NFL draft

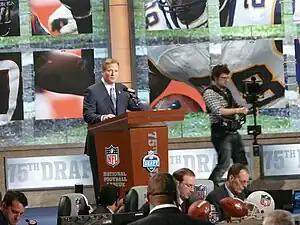
League commissioner Roger Goodell announcing a team's selection at the 2010 NFL draft

In the early 1930s, Stan Kostka had an excellent college career as a University of Minnesota running back, leading the Minnesota Gophers to an undefeated season in 1934. Every NFL team wanted to sign him. Kostka took advantage of the lack of a draft and held out for the highest possible offer. While a free agent, he even ran for Mayor of Inver Grove Heights, Minnesota. Although his political career did not take off, Kostka's nine-month NFL holdout succeeded and he became the league's highest-paid player, signing a $5,000 contract with the Brooklyn Dodgers on August 25, 1935. As a response to the bidding war for Stan Kostka, the NFL instituted the draft in 1936.